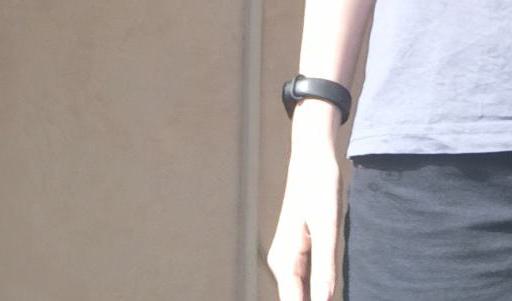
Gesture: no_gesture